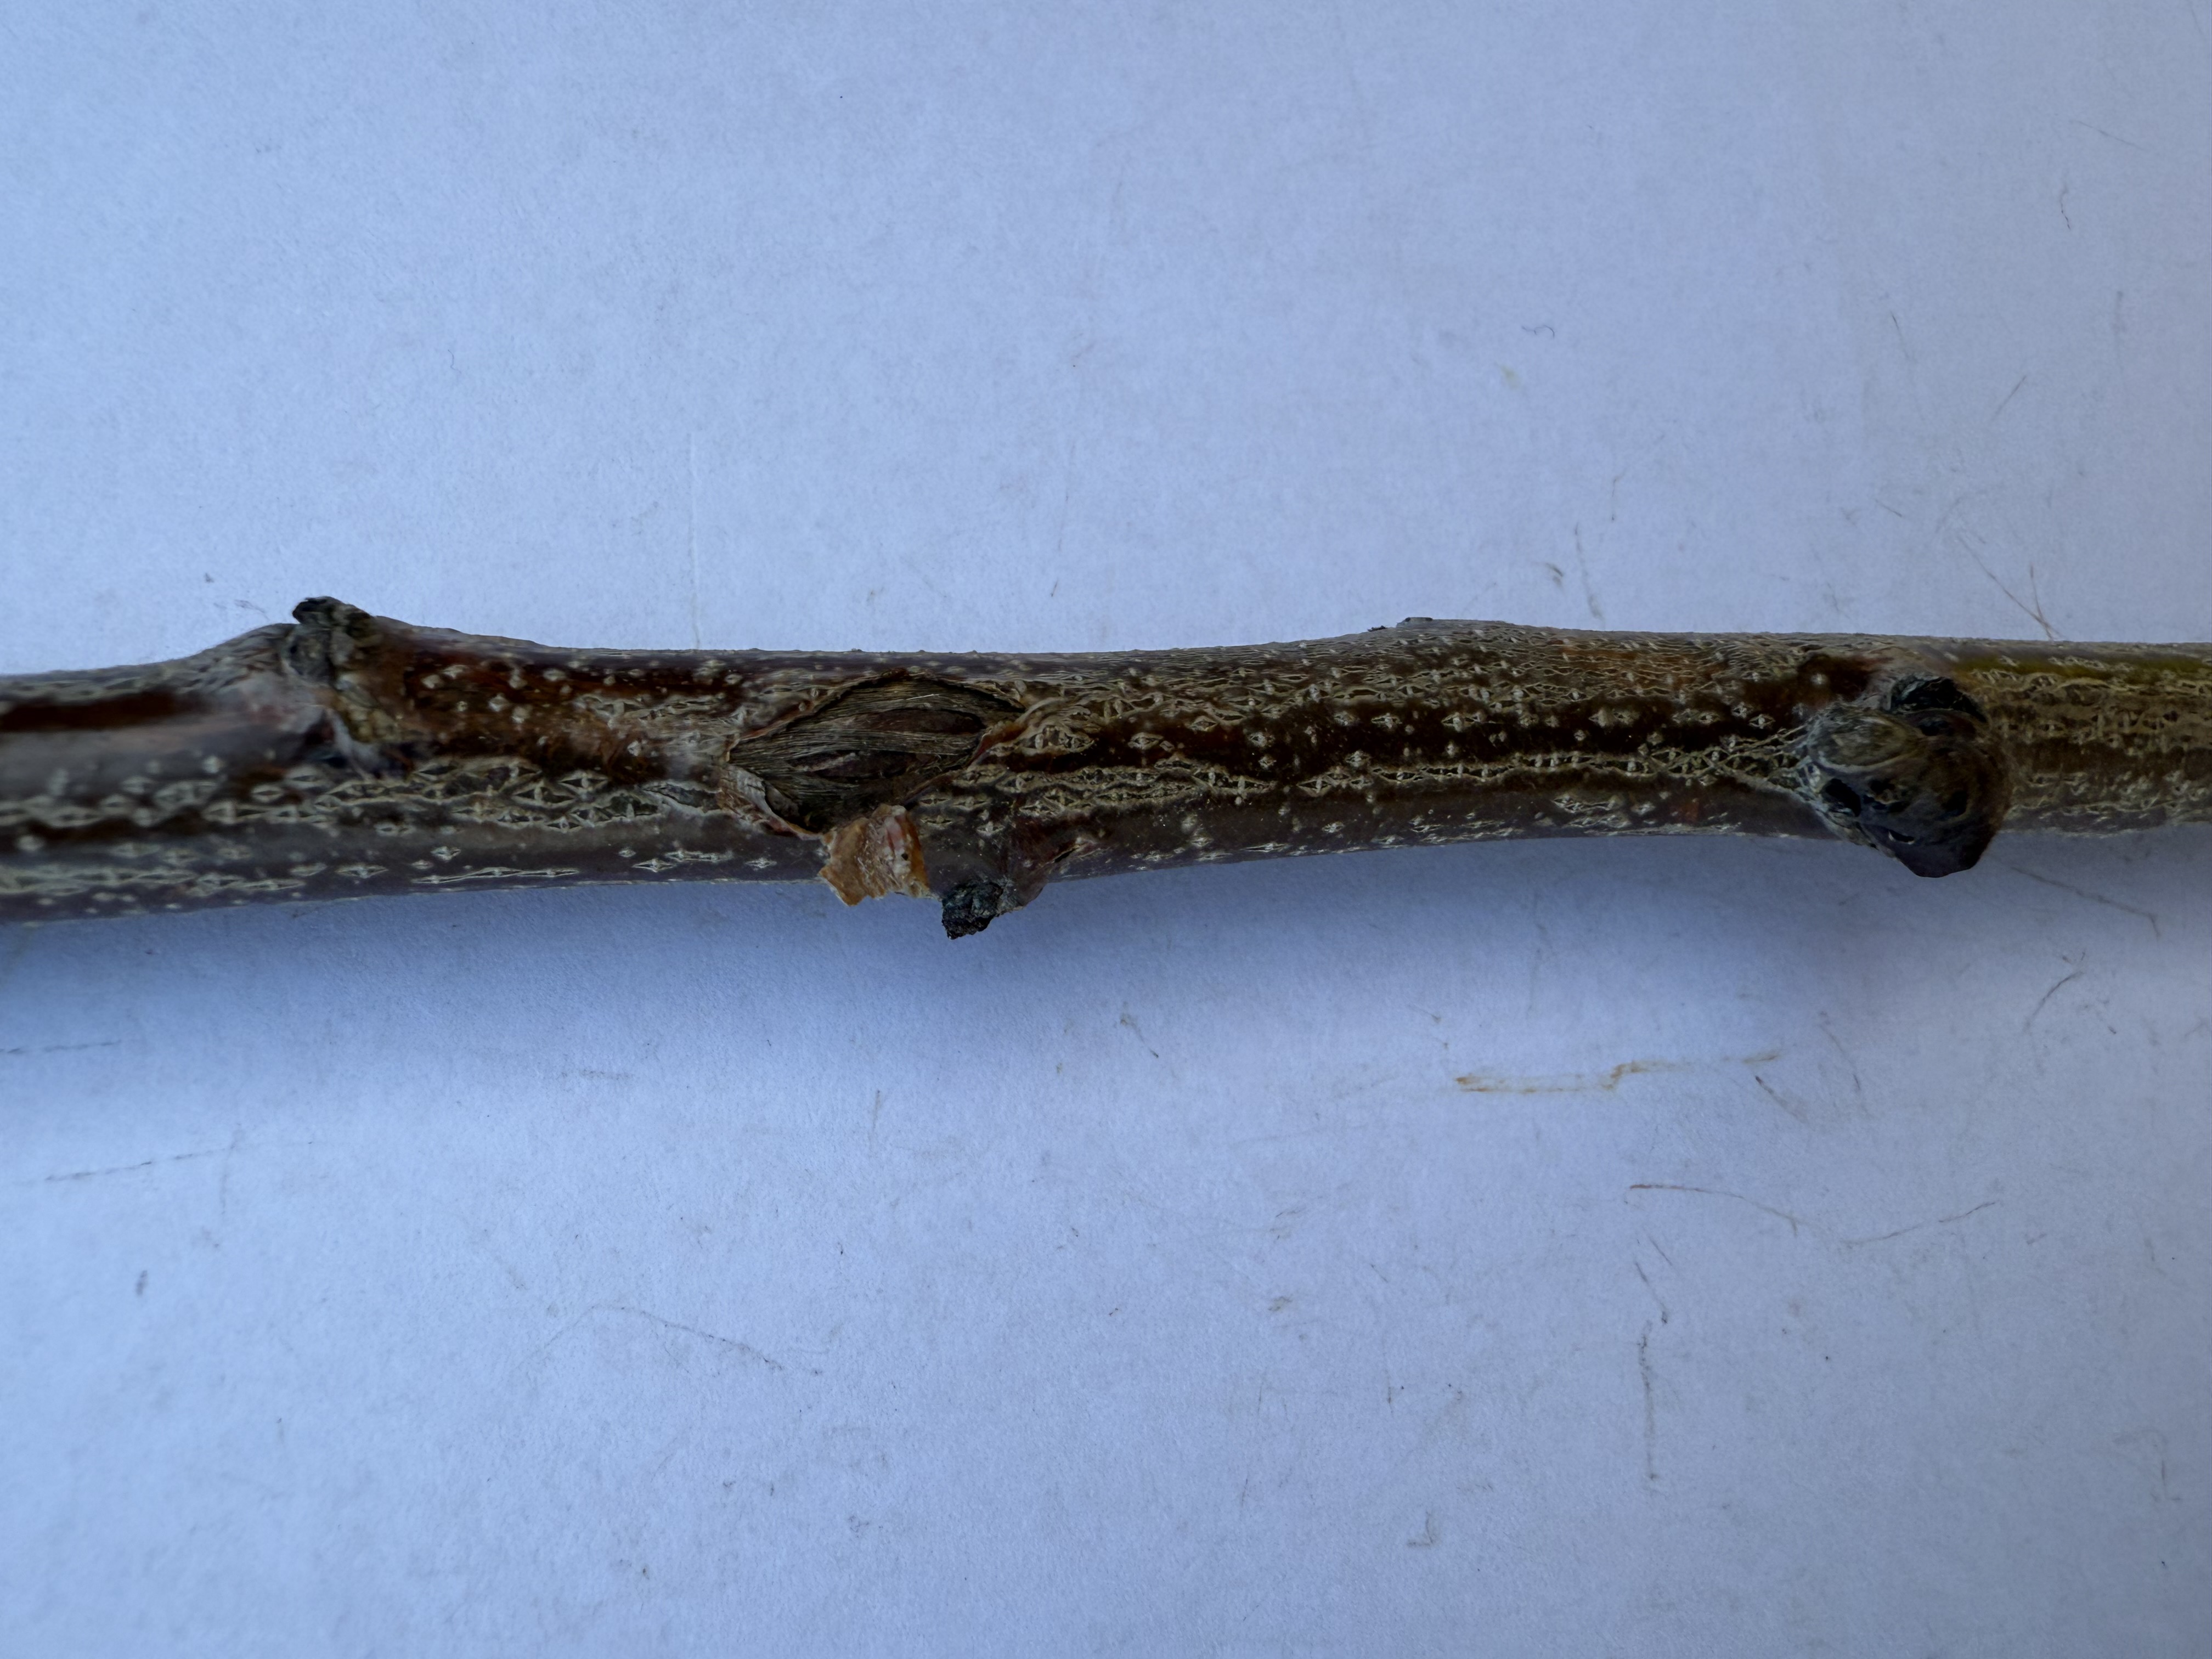
Variety: Sekerpare Apricot